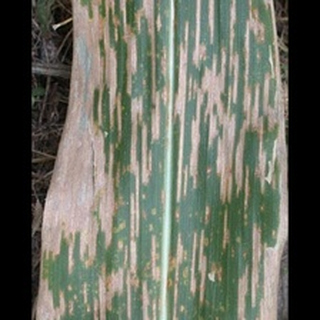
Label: corn_gray_leaf_spot